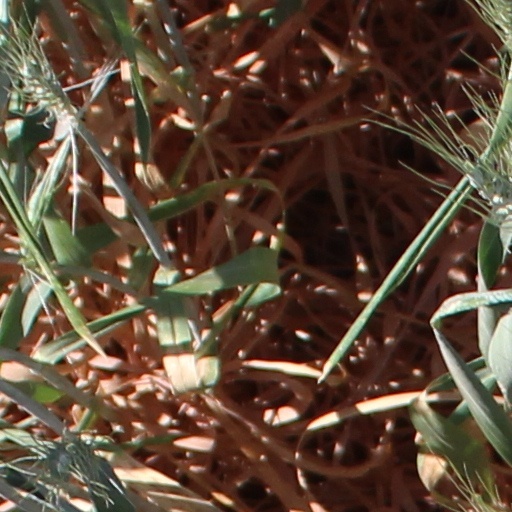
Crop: wheat